Kurt Marschner

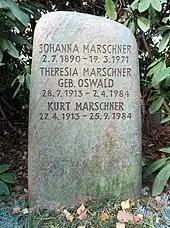

Born in Krásná Lípa, Marschner trained as a singer at the Dresden Conservatory. He made his debut in Karlsbad (Sudetenland), not far from his native village. From 1942 to 1944 Marschner sang at the opera in German-occupied Oslo. After the end of the war he played in Oldenburg and Frankfurt. In 1949 Marschner joined the Hamburg State Opera where he remained a member of the ensemble for several decades. At this venue he took part in over 4000 performances.